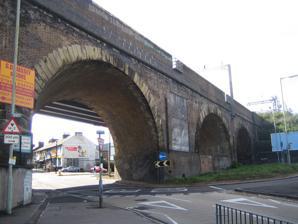
Building: Bushey Arches Viaduct
Country: United Kingdom
Year built: 1837
Bridge in Bushey, Hertfordshire Bushey Arches Viaduct The viaduct viewed from beside the skewed central arch Coordinates 51°38′49″N 0°23′04″W / 51.646909°N 0.384398°W / 51.646909; -0.384398 Carries West Coast Main Line Crosses A4008 road Locale Bushey , Hertfordshire Maintained by Network Rail Heritage status Grade II listed building Characteristics Material Brick No. of spans 5 History Opened 1837 Location Bushey Arches Viaduct is a railway bridge on the West Coast Main Line immediately north of Bushey railway station , between Bushey and Watford , in Hertfordshire, Eastern England, just north-west of London. Design The viaduct consists of five arches in yellow brick and stone and carries the railway across the London to Watford road. Each arch has roughly a 30-foot (9.1-metre) span and a 25-foot (7.6-metre) rise. The total length of the bridge is about 123 yards (112 metres). The voussoirs (insides of the arches) are in rusticated stone. The centre arch (the one crossing the road) is skewed . It has a prominent parapet , below which is a protruding stone band, and impost bands where the arches meet the piers, all of which are in stone. The viaduct is a local landmark and similar in design to the Colne Viaduct , the next major structure on the line in the Birmingham direction. History The viaduct was built by Robert Stephenson for the London and Birmingham Railway , the world's first long-distance railway, which opened fully in 1838. Construction took place from 1834 to 1837. The railway was quadrupled, beginning in 1858. That year, an iron span was built adjacent to the viaduct on its east side. This was expanded in 1875 and then replaced altogether in the 20th century with a steel bridge deck supported by brick and stone piers. Another viaduct, built in 1862 in blue brick, curves away from the Bushey Arches Viaduct at its southern end, carrying the Watford DC line towards Watford High Street railway station . The viaduct was illustrated by John Cooke Bourne in his series of lithographs on the London and Birmingham Railway, published in 1838. Beneath the main arch is a Second World War pillbox , once part of the Outer London Defence Ring , a series of obstacles and fortifications designed to hinder an invading army heading towards London. The viaduct was designated a Grade II listed building , a status which provides legal protection from unauthorised demolition or modification, in 1983. References Bibliography Biddle, Gordon (2011). Britain's Historic Railway Buildings: A Gazetteer of Structures (second ed.). Hersham, Surrey: Ian Allan. ISBN 9780711034914 . Biddle, Gordon (2016). Railways in the Landscape . Barnsley: Pen & Sword Transport. ISBN 9781473862357 . Footnotes